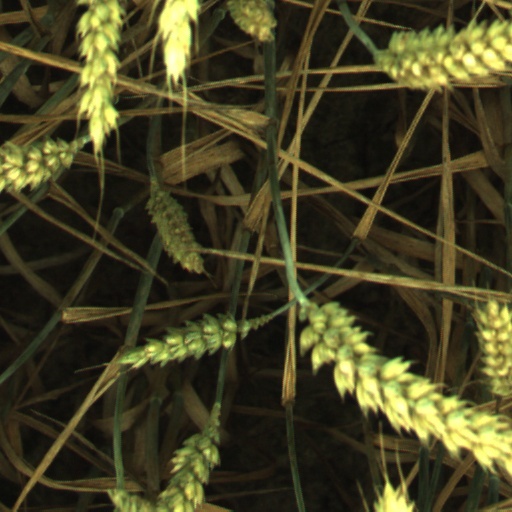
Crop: wheat